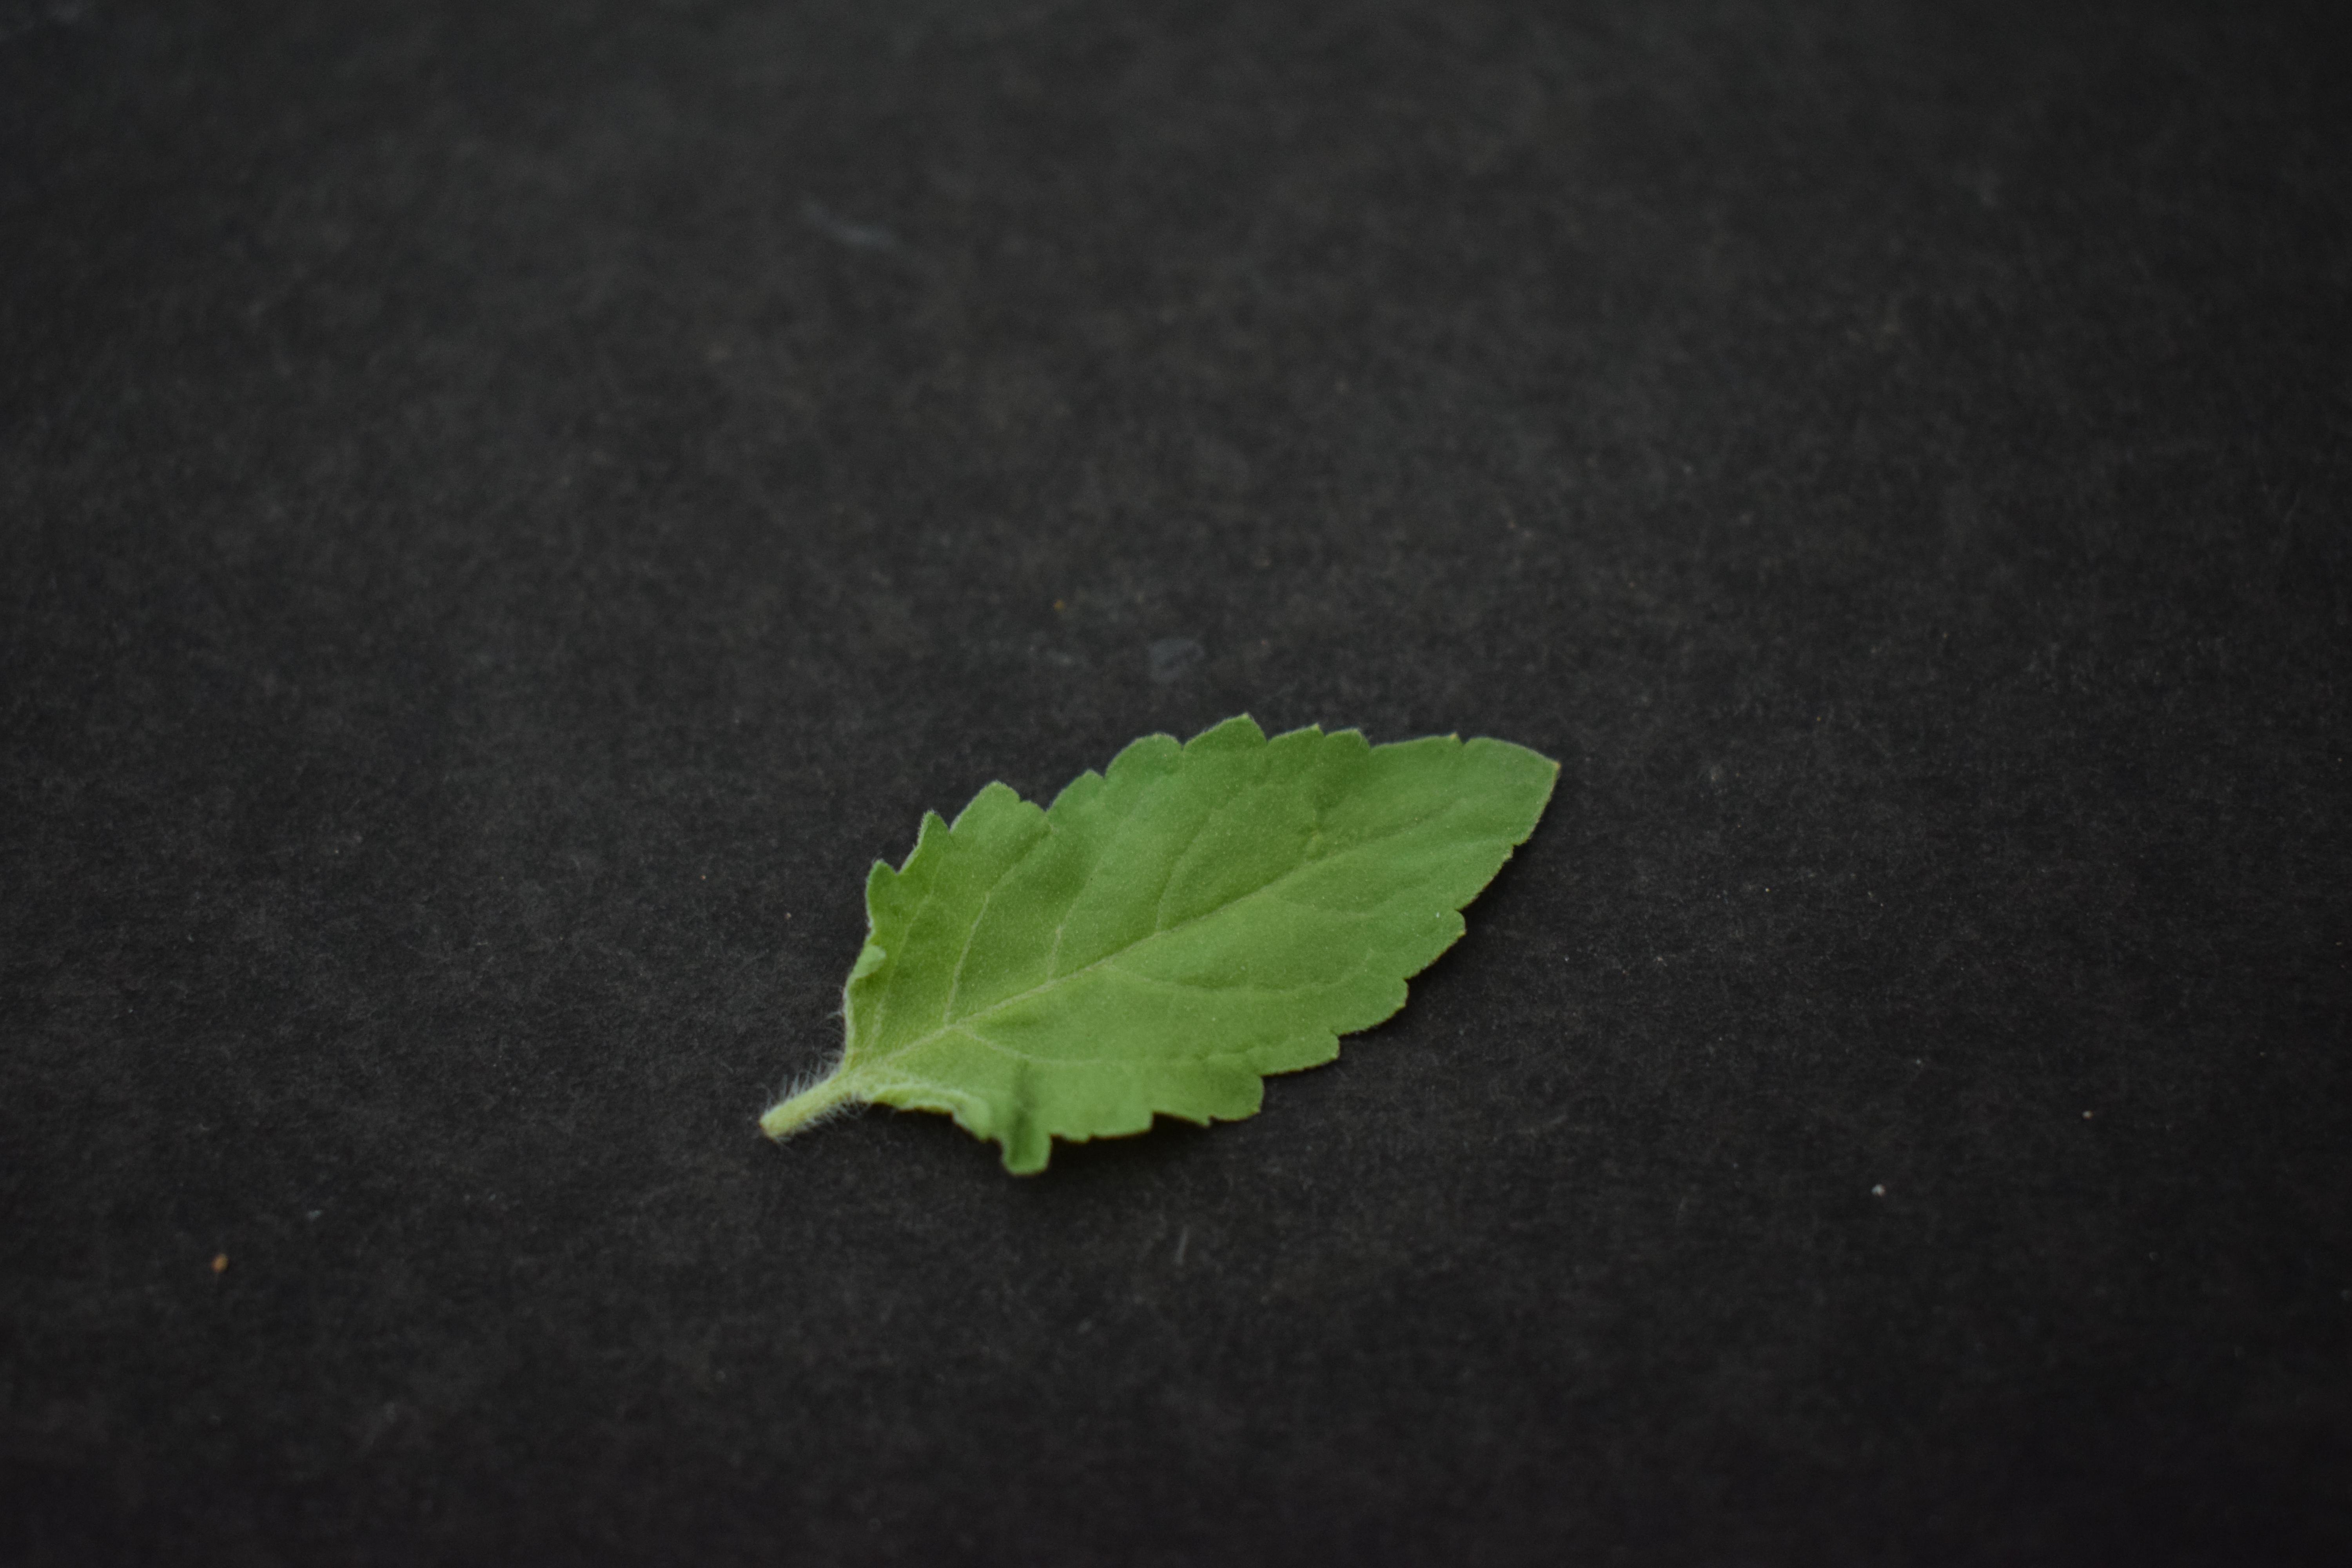
Plant species: Basil